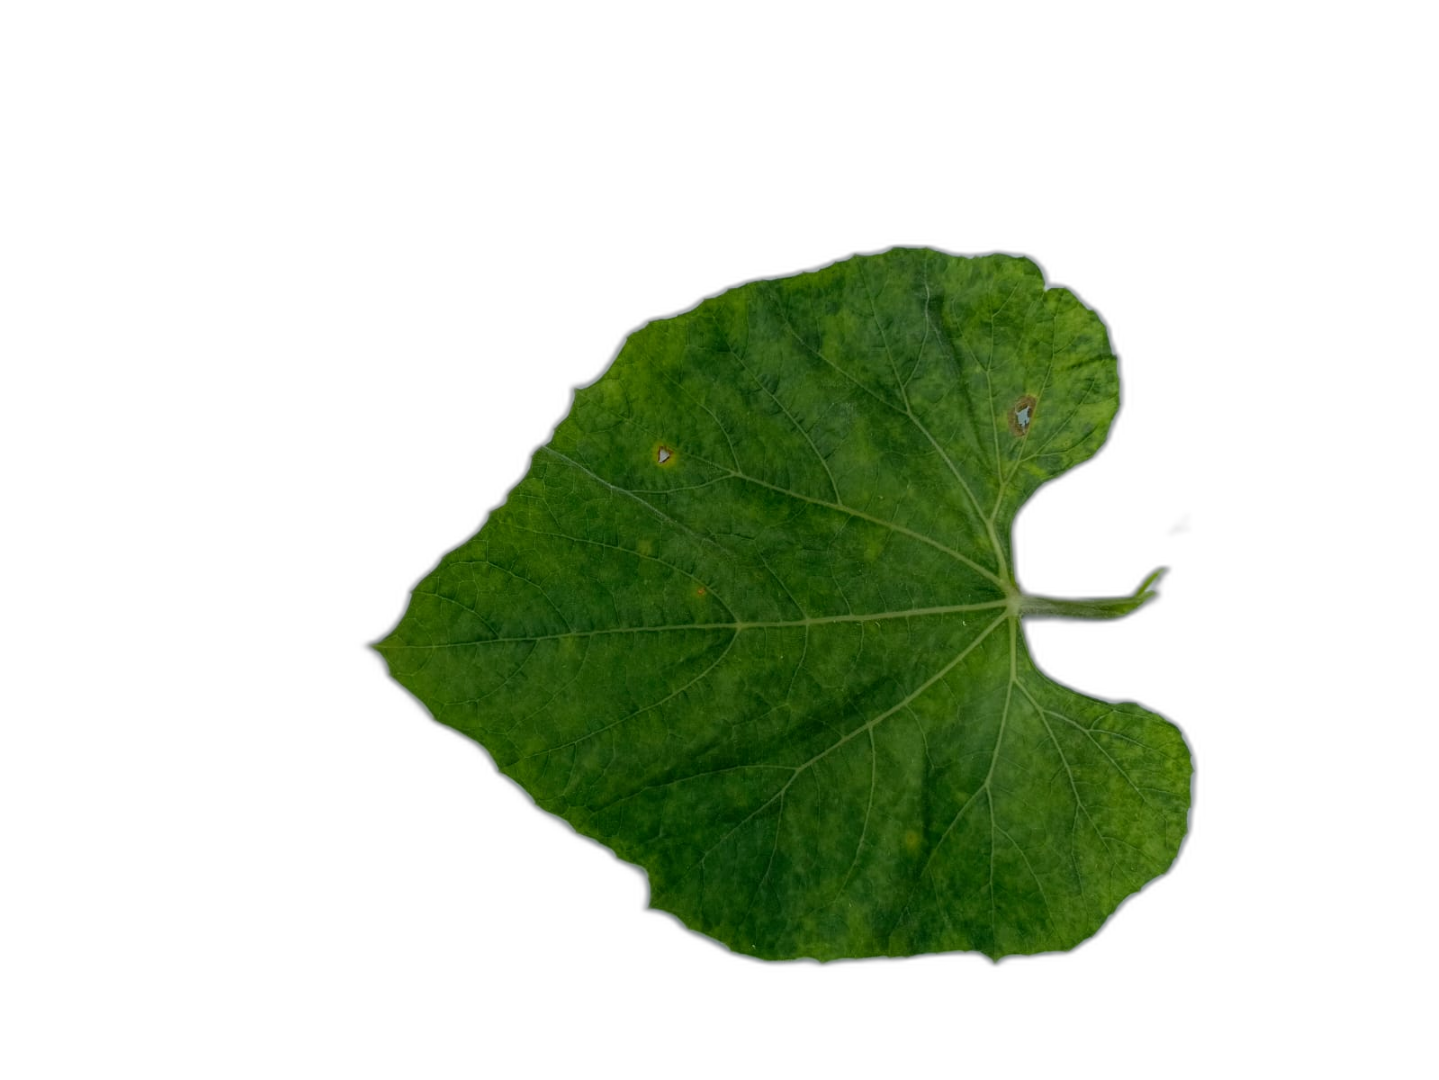
Crop: Bottle Gourd
Label: Mosaic_Virus